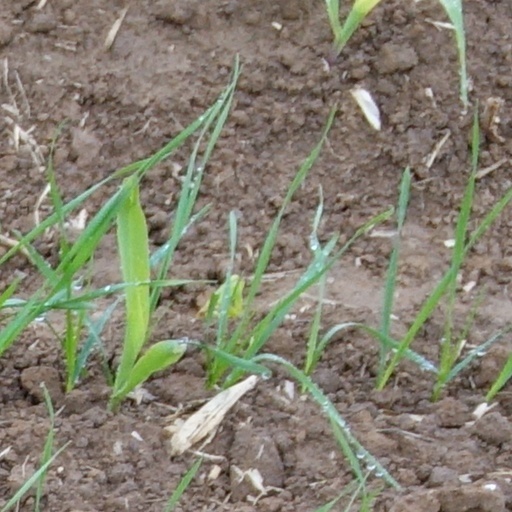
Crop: wheat